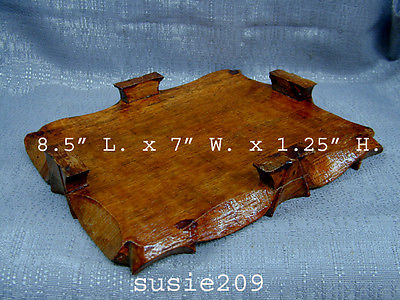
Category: table